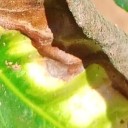
Label: Phoma